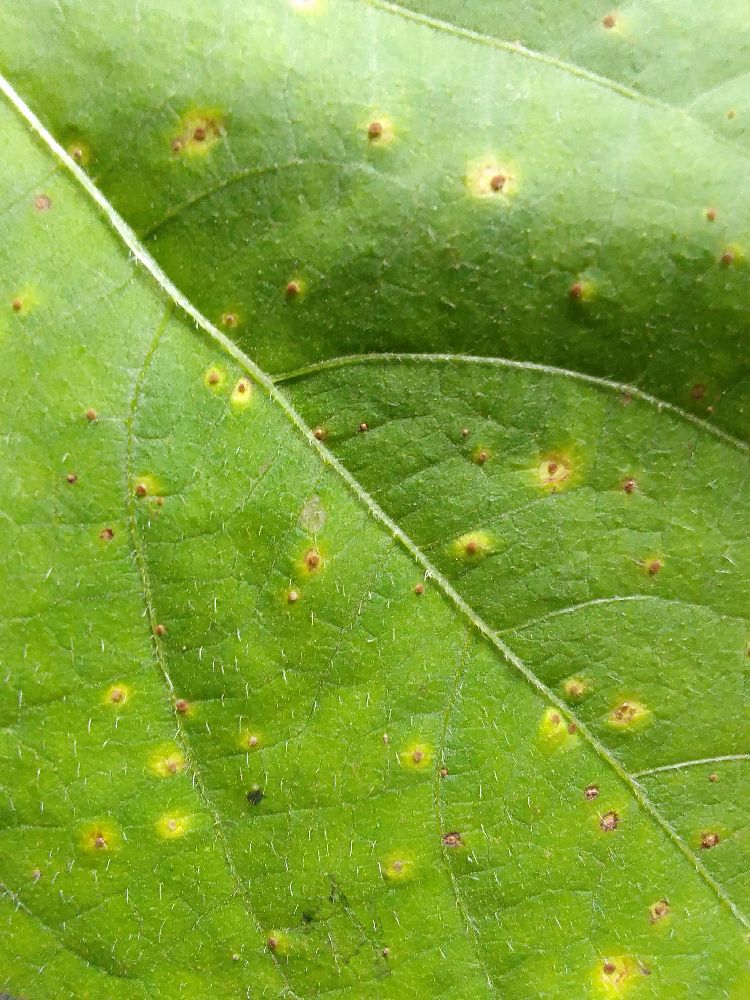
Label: rust